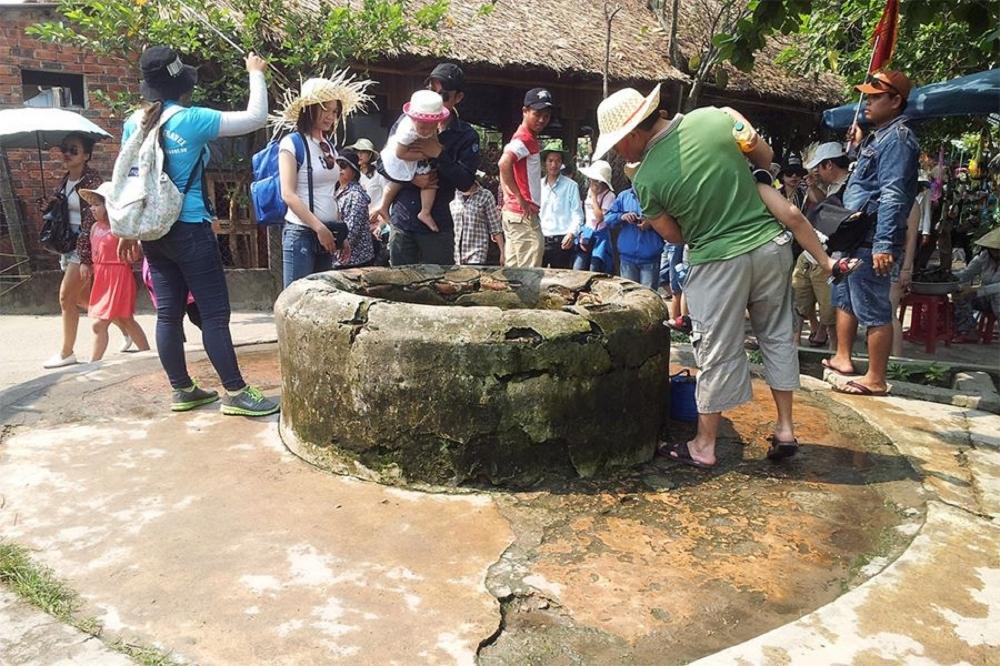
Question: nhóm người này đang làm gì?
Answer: đang tụ tập quanh một cái giếng